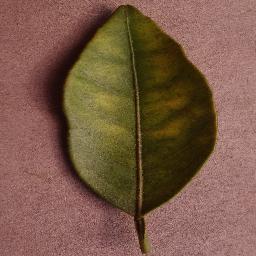
Label: Orange___Haunglongbing_(Citrus_greening)